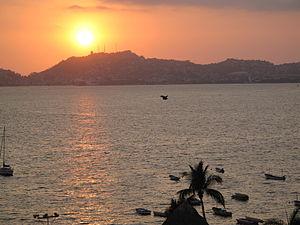
La page à Acapulco.
Le Guerrero ou l’État de Guerrero est un État du Sud du Mexique dont la capitale est Chilpancingo. Il est nommé ainsi en hommage à Vicente Guerrero, un caudillo de la lutte pour l'indépendance du Mexique et second président du pays.